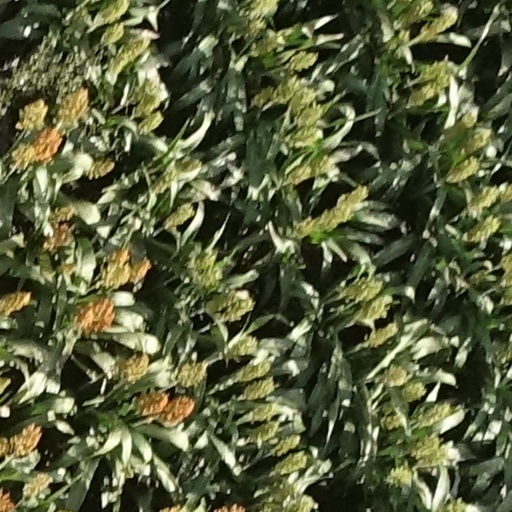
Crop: sorghum